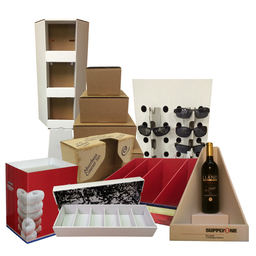
Label: cardboard